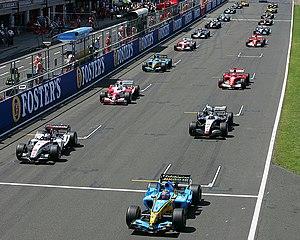
Résultats du Grand Prix de Grande-Bretagne de Formule 1 2005 qui a eu lieu sur le circuit de Silverstone le 10 juillet.